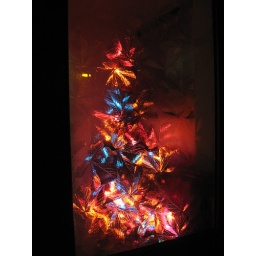
The christmas tree by the front door seen from outside